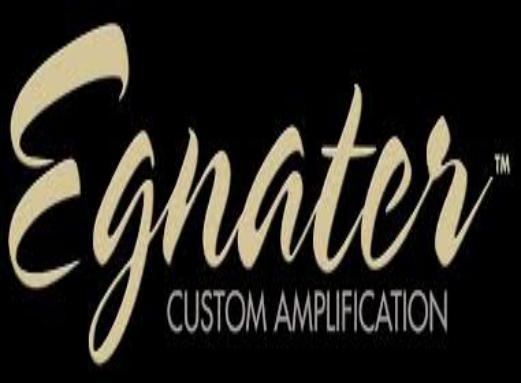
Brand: Egnater
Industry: Electronic